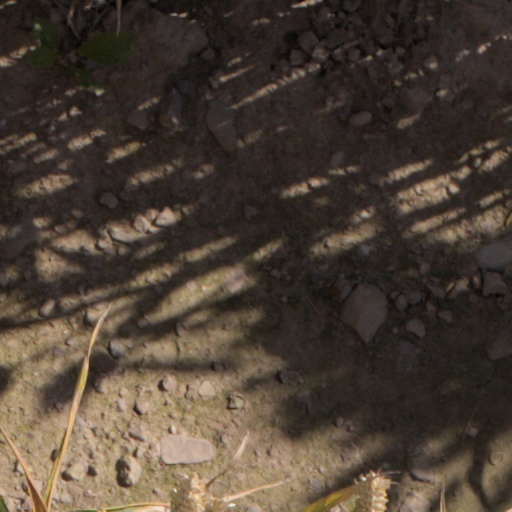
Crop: wheat